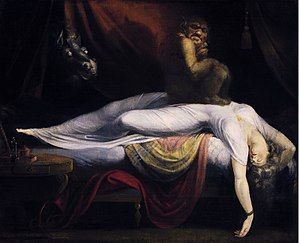
Elverfolk / Tysk folklore
Mareridtet, af Henry Fuseli.
"Elverfolk eller alfer er en gruppe af overnaturlige væsner i nordeuropæisk folketro. I den danske og svenske folklore omfatter de bl.a. feer, ellepiger, elledrenge og nøkker. I Tyskland bruges betegnelsen Alb, i England elf, i Sverige älv, i Norge alv, af norrønt alfr, af uklar oprindelse, måske af en rod med betydningen ""hvid"", jfr latin albus.